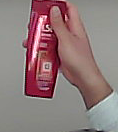
Product: loreal_shampoo